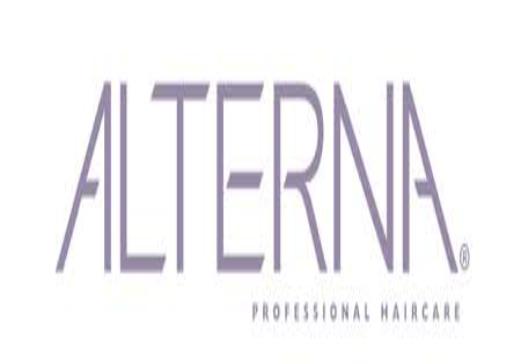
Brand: Alterna Haircare
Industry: Necessities